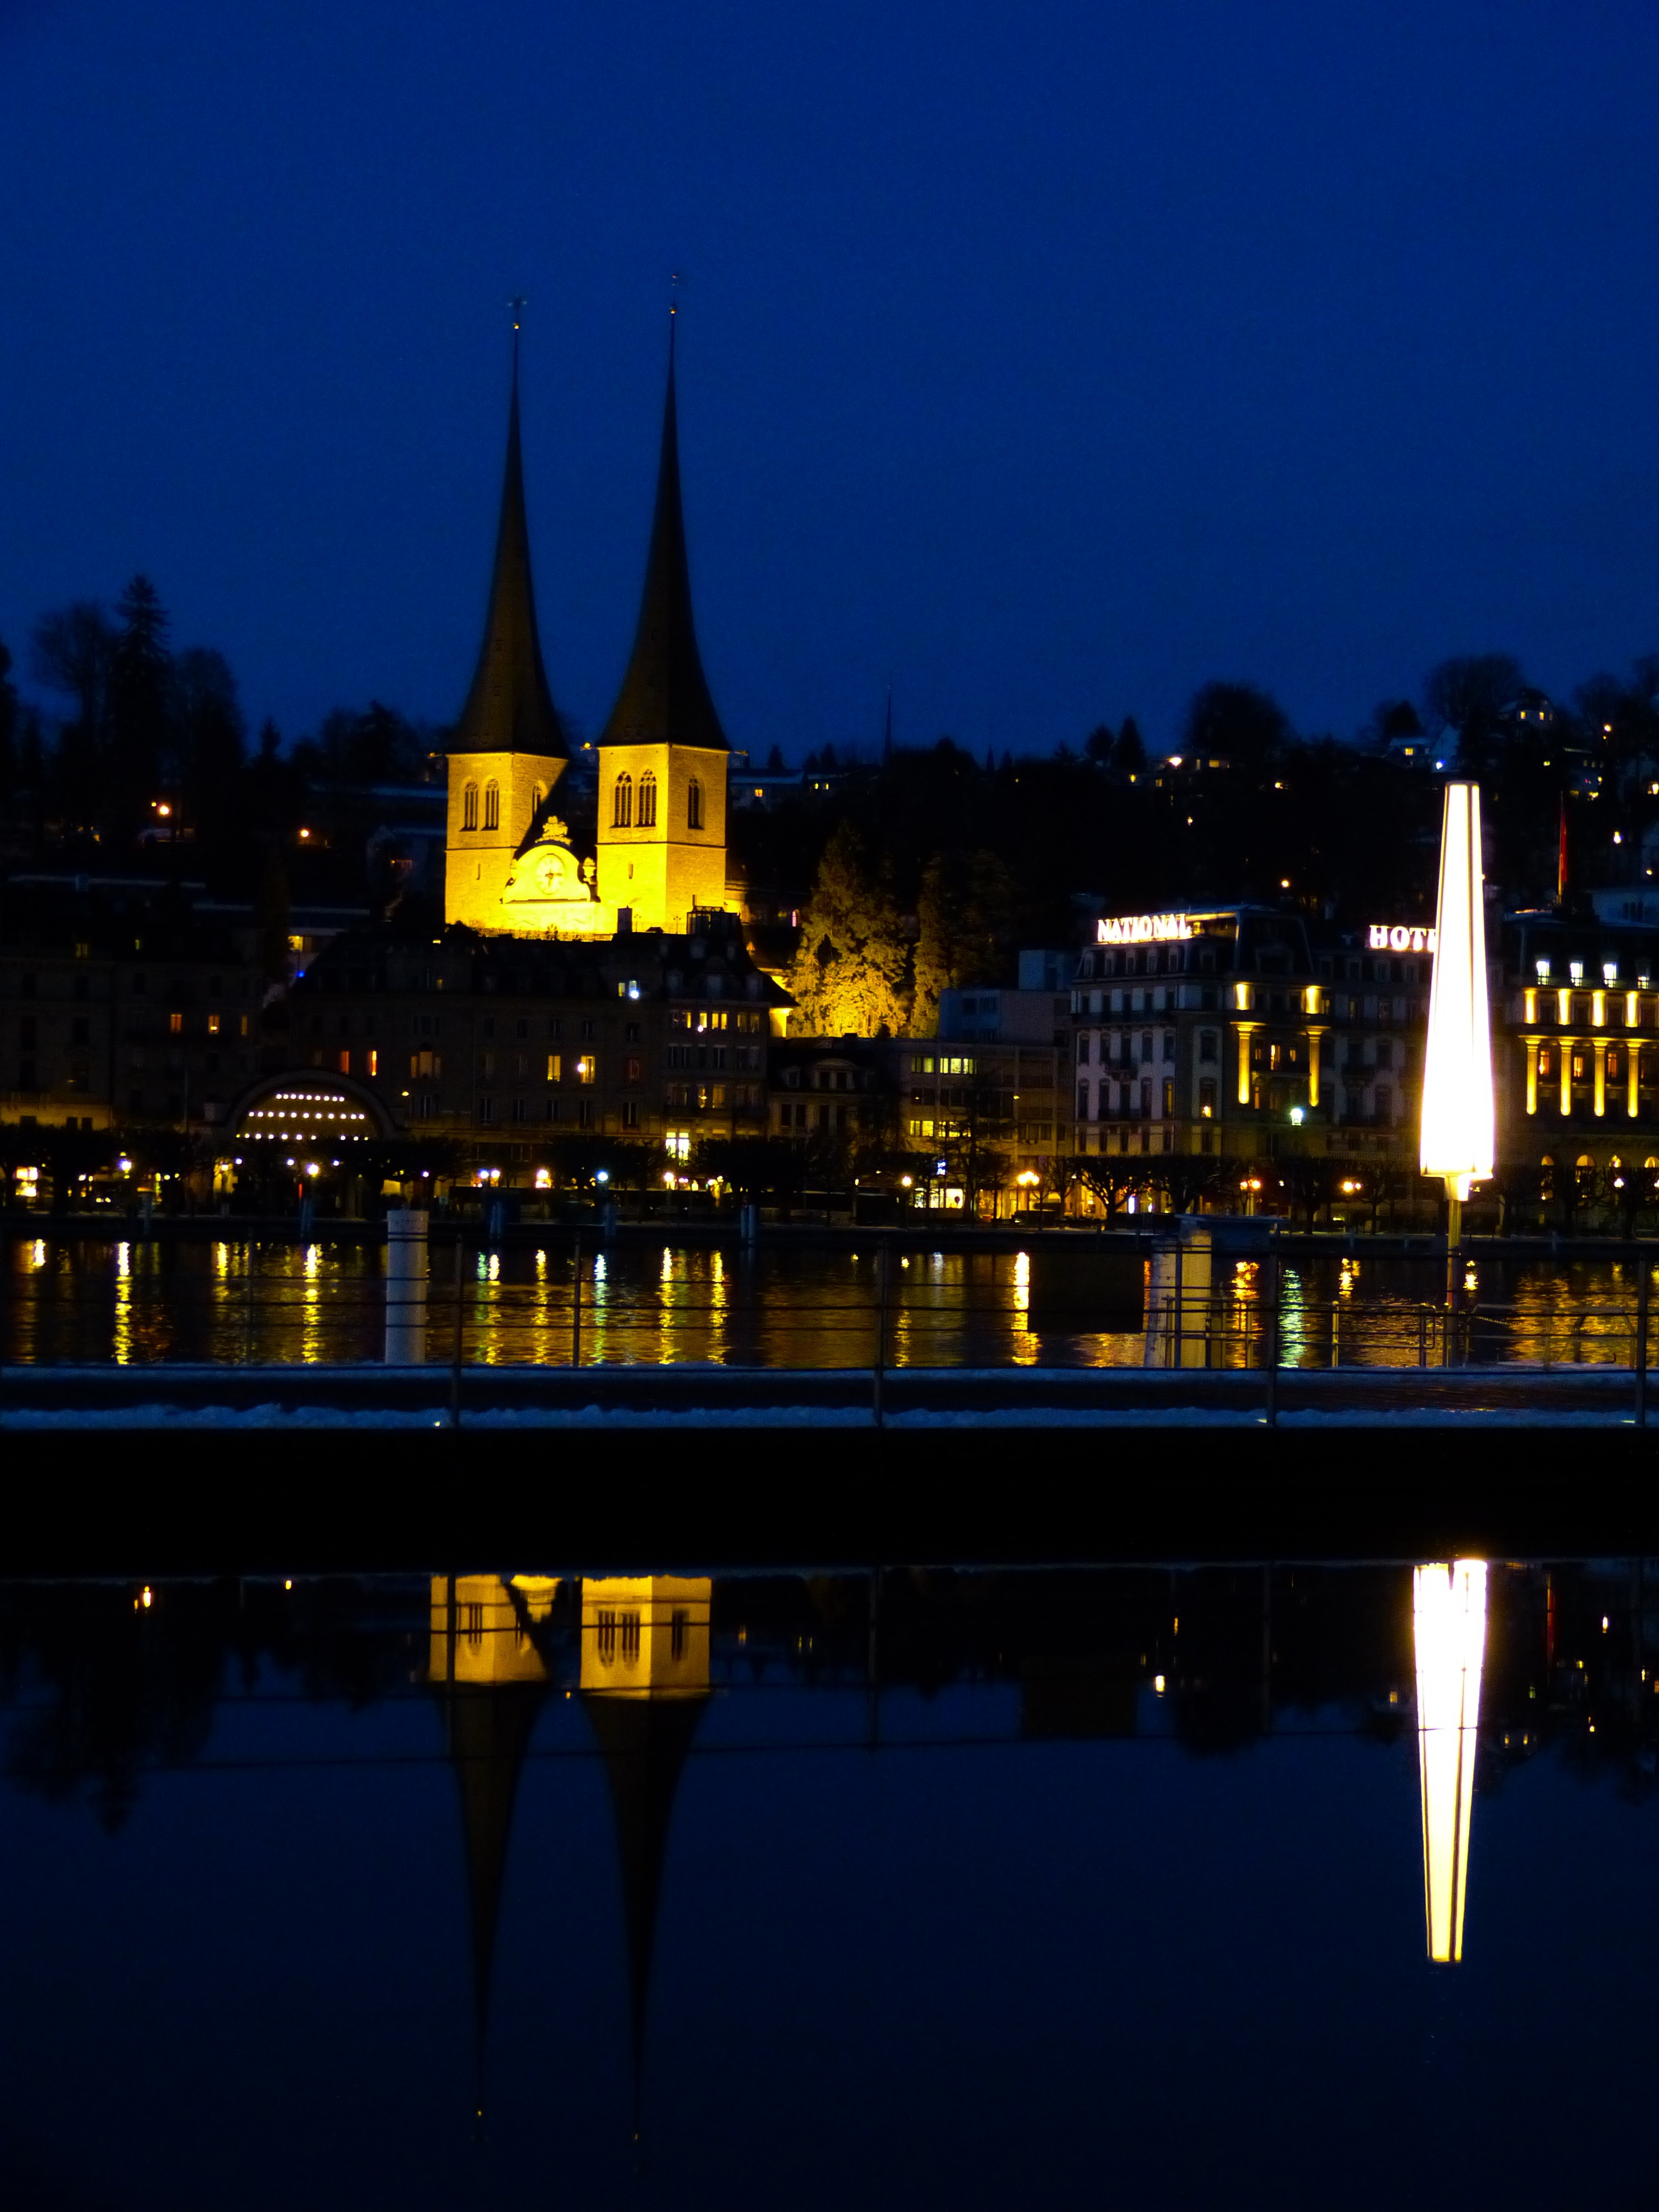
water, light, skyline, night, dawn, city, cityscape, dusk, evening, reflection, landmark, church, lucerne, switzerland, mirroring, human settlement